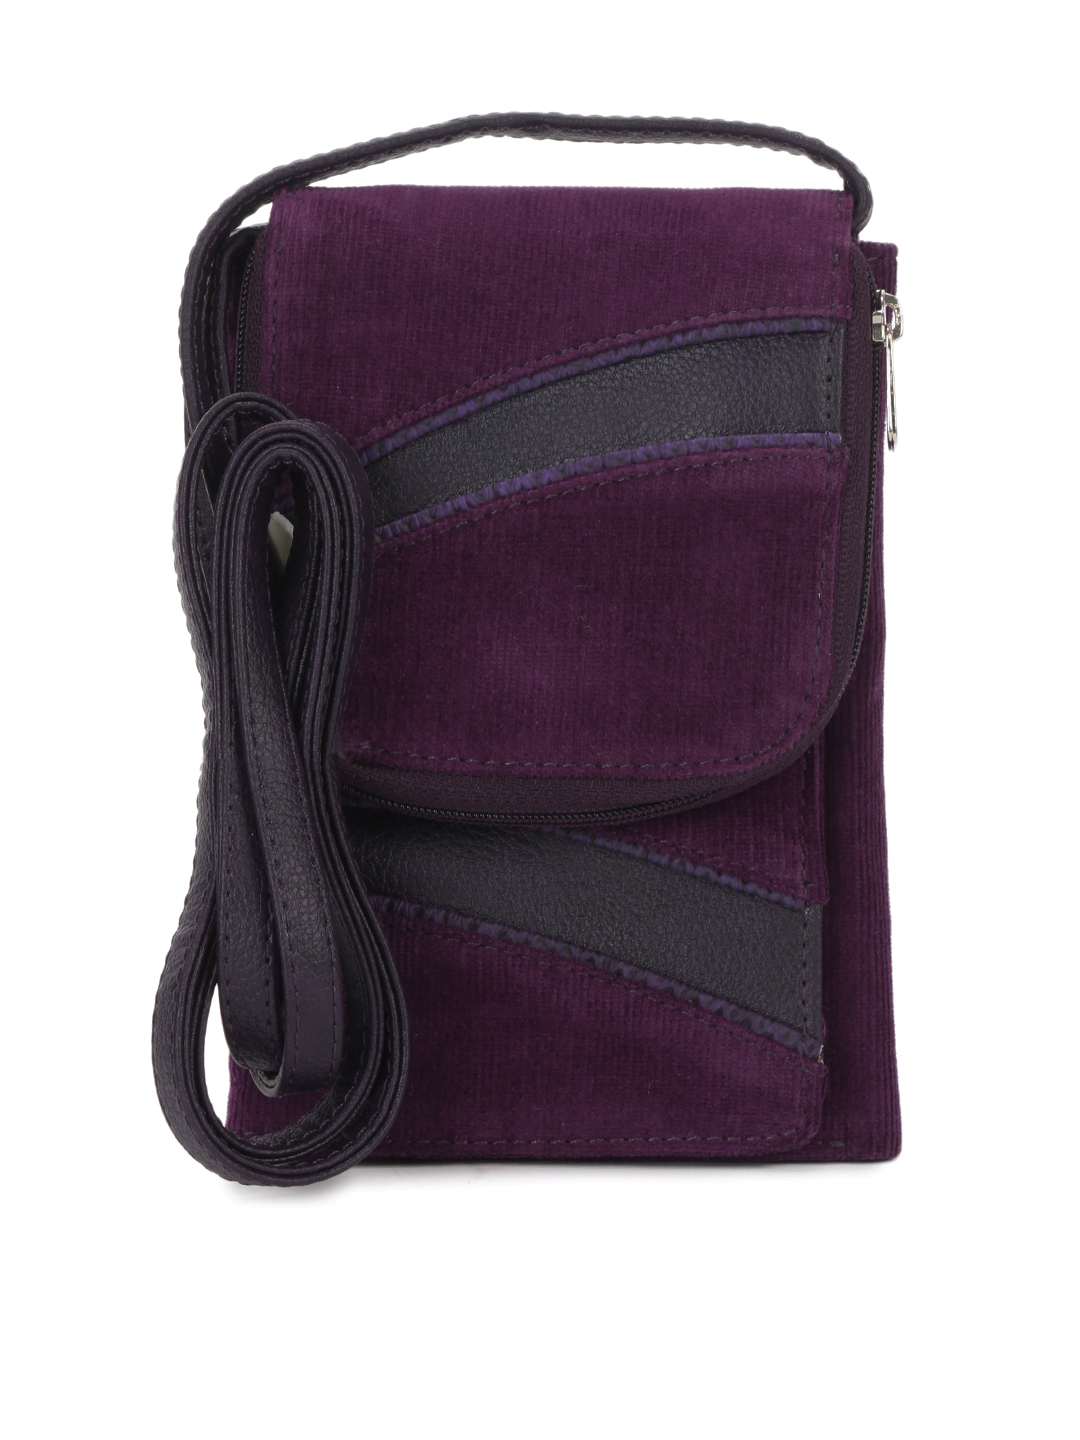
Baggit Women Jewel Baby Purple Wallet
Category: Accessories / Wallets / Wallets
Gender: Women
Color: Purple
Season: Summer 2012
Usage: Casual